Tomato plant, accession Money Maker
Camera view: vertical (180 deg); turntable rotation: 0 degrees
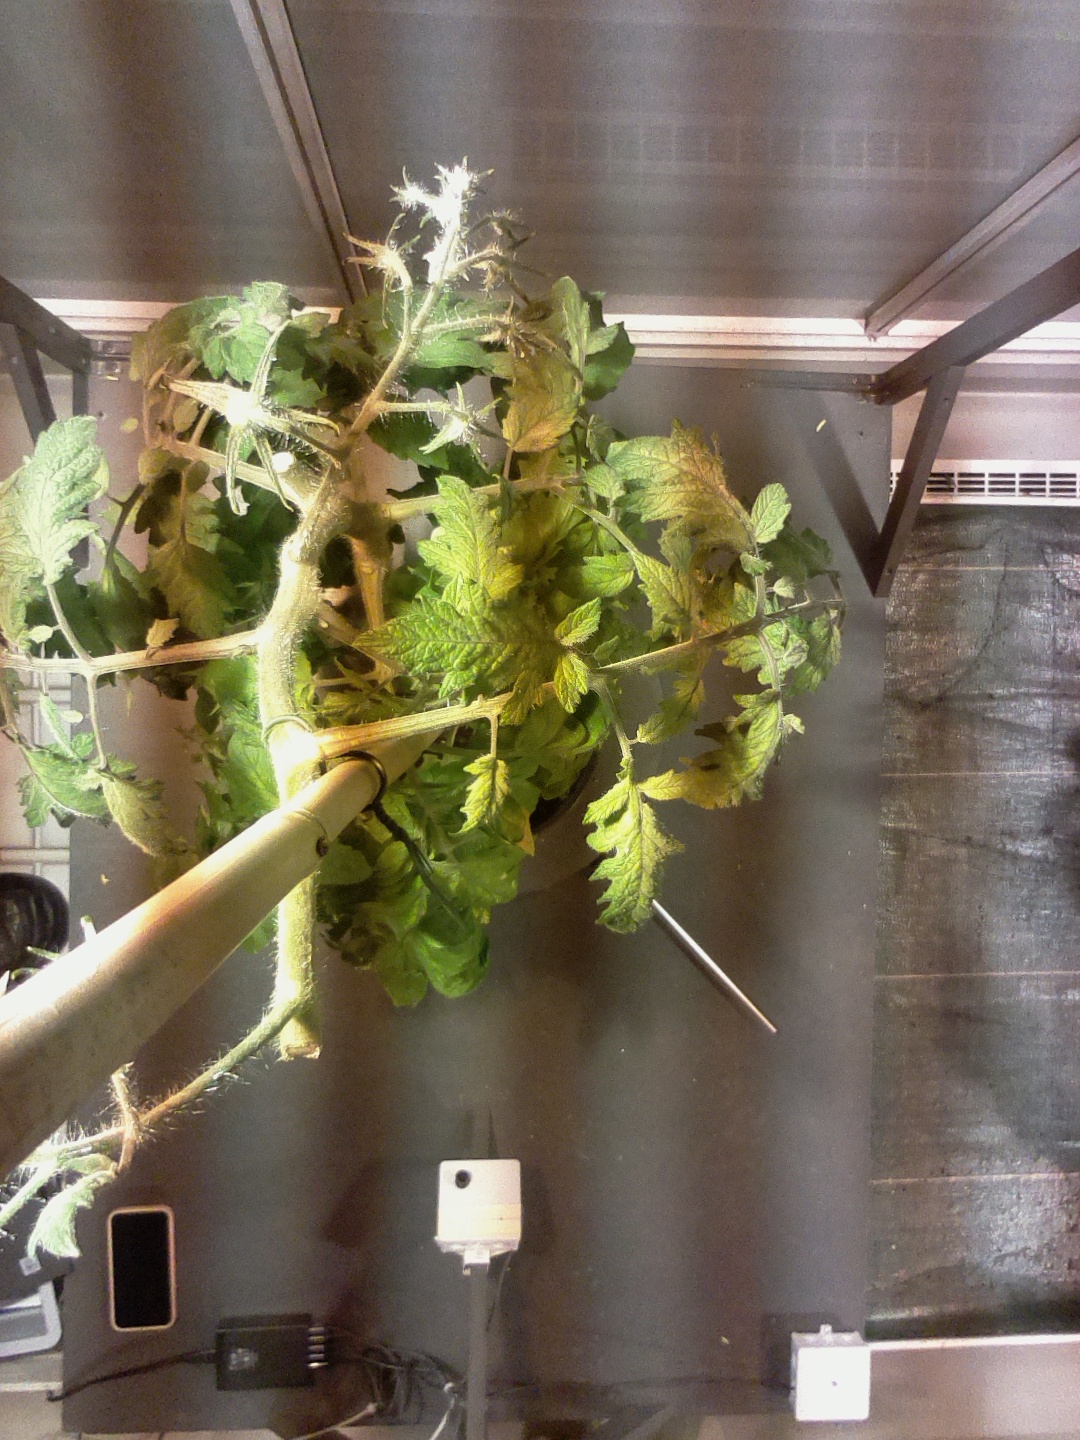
BBCH growth stage 73: 30%-40% of final fruit size